Lahore Fort

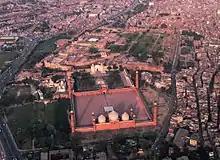
Lahore Fort is located across the Hazuri Bagh from the Badshahi Mosque (foreground).

The fort is divided into two sections: first, the administrative section, which is well connected with main entrances, and includes gardens and "Diwan-e-Khas" for royal audiences. The second, a private and concealed residential section is divided into courts in the north and accessible through elephant gate. It also contains Sheesh Mahal, spacious bedrooms and small gardens. The exterior walls are decorated with blue Persian Kashi tiles. The original entrance faces the Maryam Zamani Mosque and the larger Alamgiri gate opens towards Hazuri Bagh through the majestic Badshahi mosque. Influence of Hindu architecture is seen in the zoomorphic corbels.